Old-growth forest

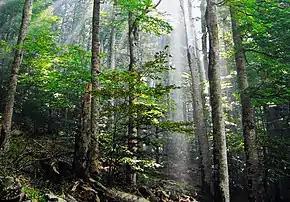
Old-growth European beech forest in Biogradska Gora National Park, Montenegro

An old-growth forest or primary forest is a forest that has developed over a long period of time without disturbance. Due to this, old-growth forests exhibit unique ecological features. The Food and Agriculture Organization of the United Nations defines primary forests as naturally regenerated forests of native tree species where there are no clearly visible indications of human activity and the ecological processes are not significantly disturbed. One-third (34 percent) of the world's forests are primary forests. Old-growth features include diverse tree-related structures that provide diverse wildlife habitats that increases the biodiversity of the forested ecosystem. Virgin or first-growth forests are old-growth forests that have never been logged. The concept of diverse tree structure includes multi-layered canopies and canopy gaps, greatly varying tree heights and diameters, and diverse tree species and classes and sizes of woody debris.